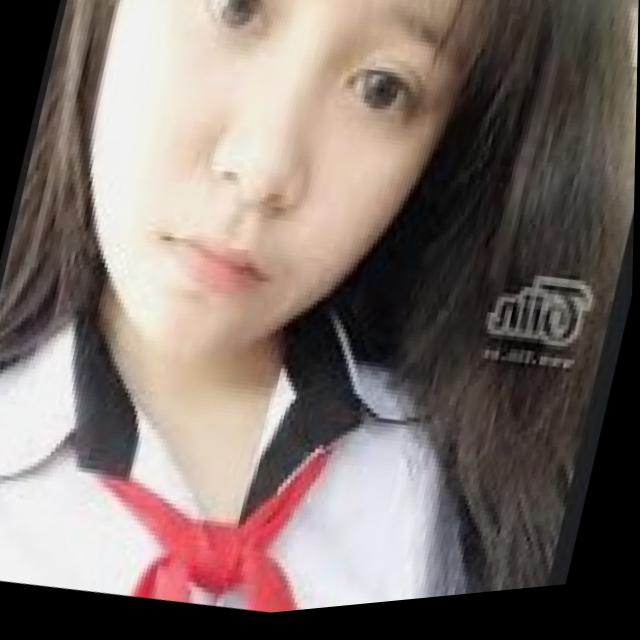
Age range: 13-20